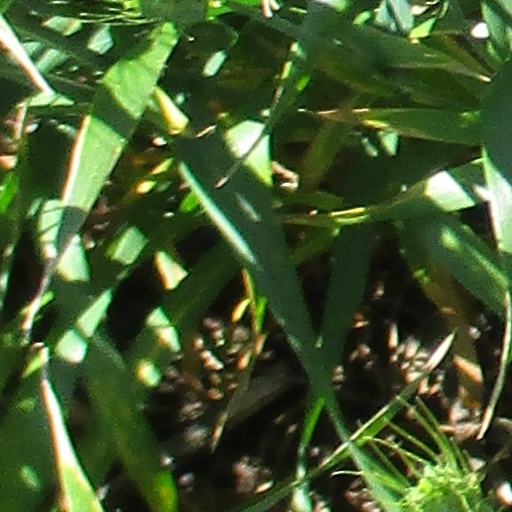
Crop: wheat